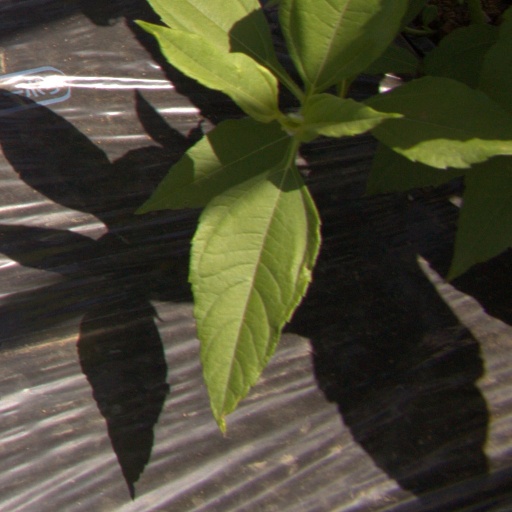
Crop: Jerusalem artichoke